Culemborg

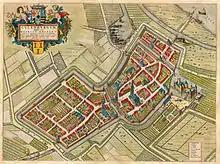
Culemborg in Joan Blaeu's map from his "Tooneel der Steeden", 1649

Culemborg, formerly also spelled Kuilenburg or Kuylenburgh, received city rights in 1318. Despite its Dutch character, Culemborg was not legally part of the Netherlands until the 18th century, and was instead part of a fiefdom in the Holy Roman Empire. The fiefdom (later county) had gained the right of toll collection and the right of asylum: it was a so-called "'Vrijstad'" (free city). In practice, this meant that people who had fled to Culemborg from other cities (for example due to bankruptcy) could evade their creditors in Culemborg. The creditors would not be allowed entry into the city. This did not mean that criminals could escape justice in Culemborg: the manor had its own justice system which could sentence criminals. In Amsterdam, the phrase '"Naar Culemborg gaan"' (Going to Culemborg) became synonymous with going bankrupt.